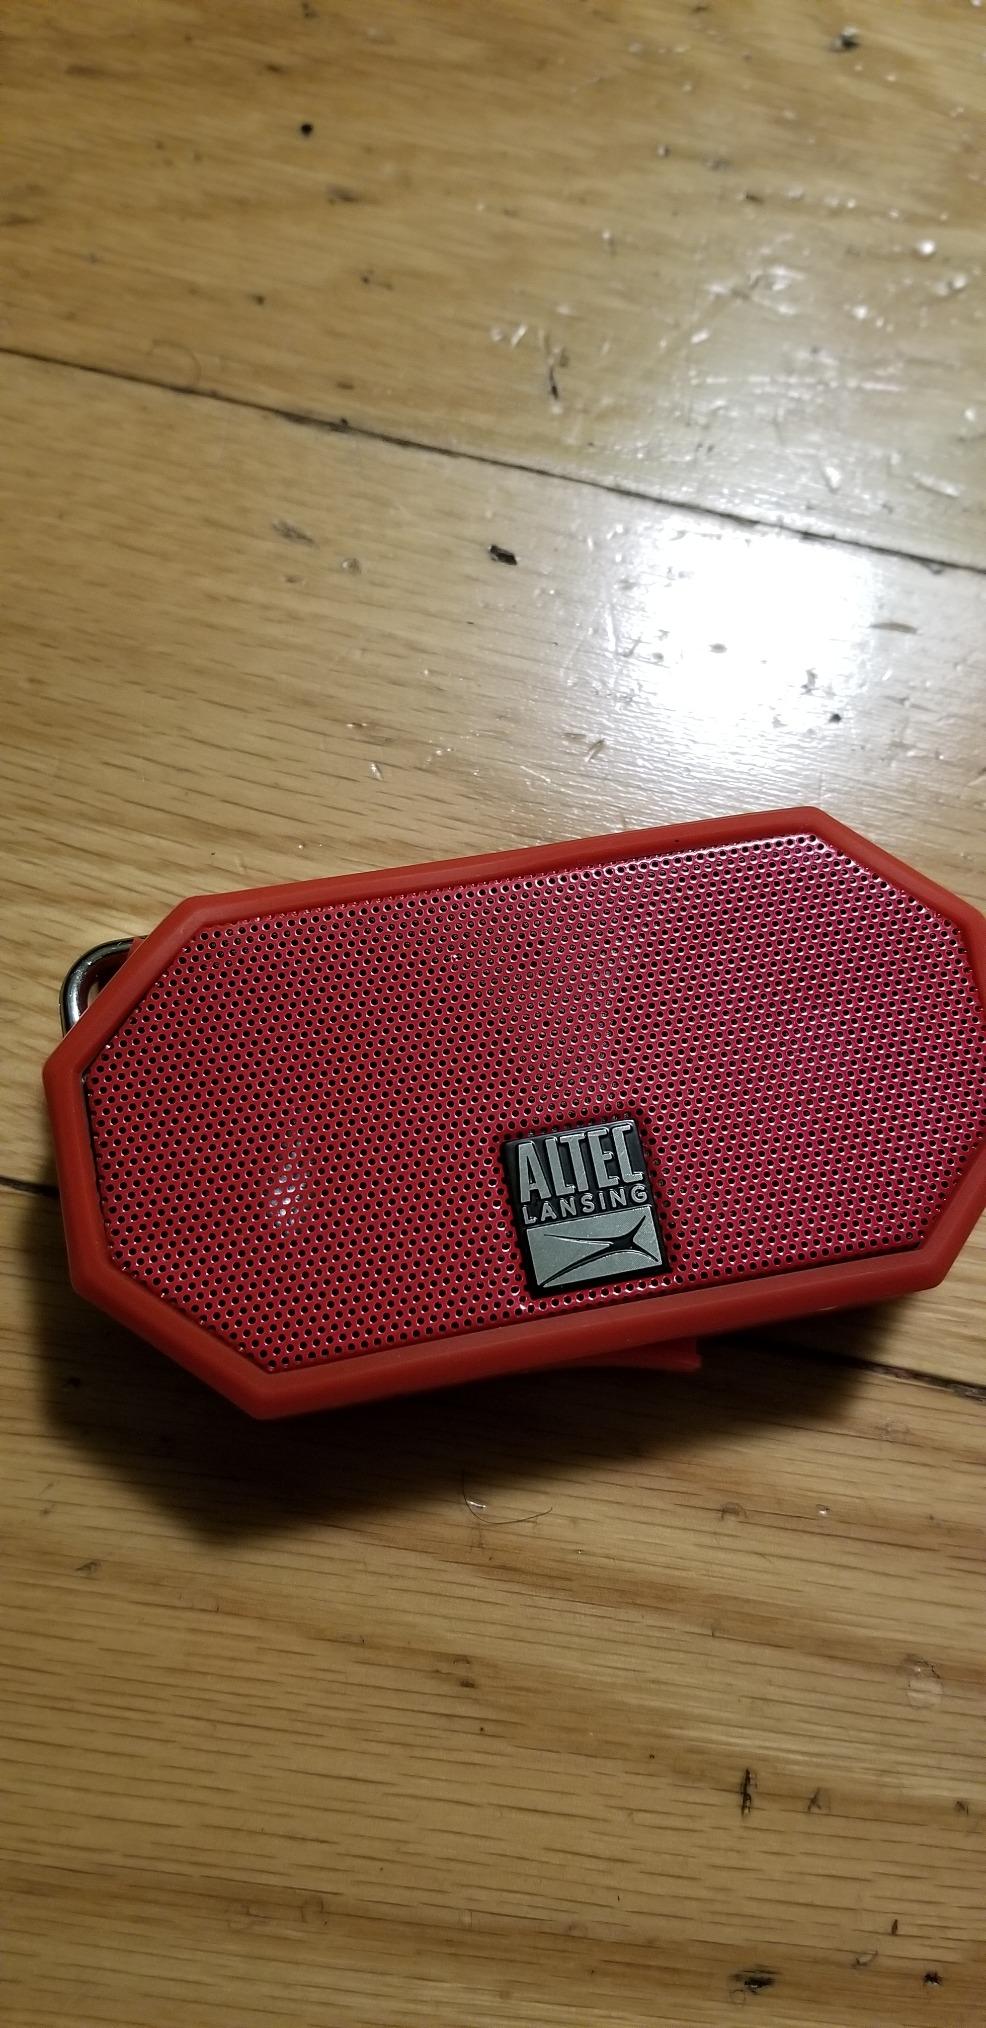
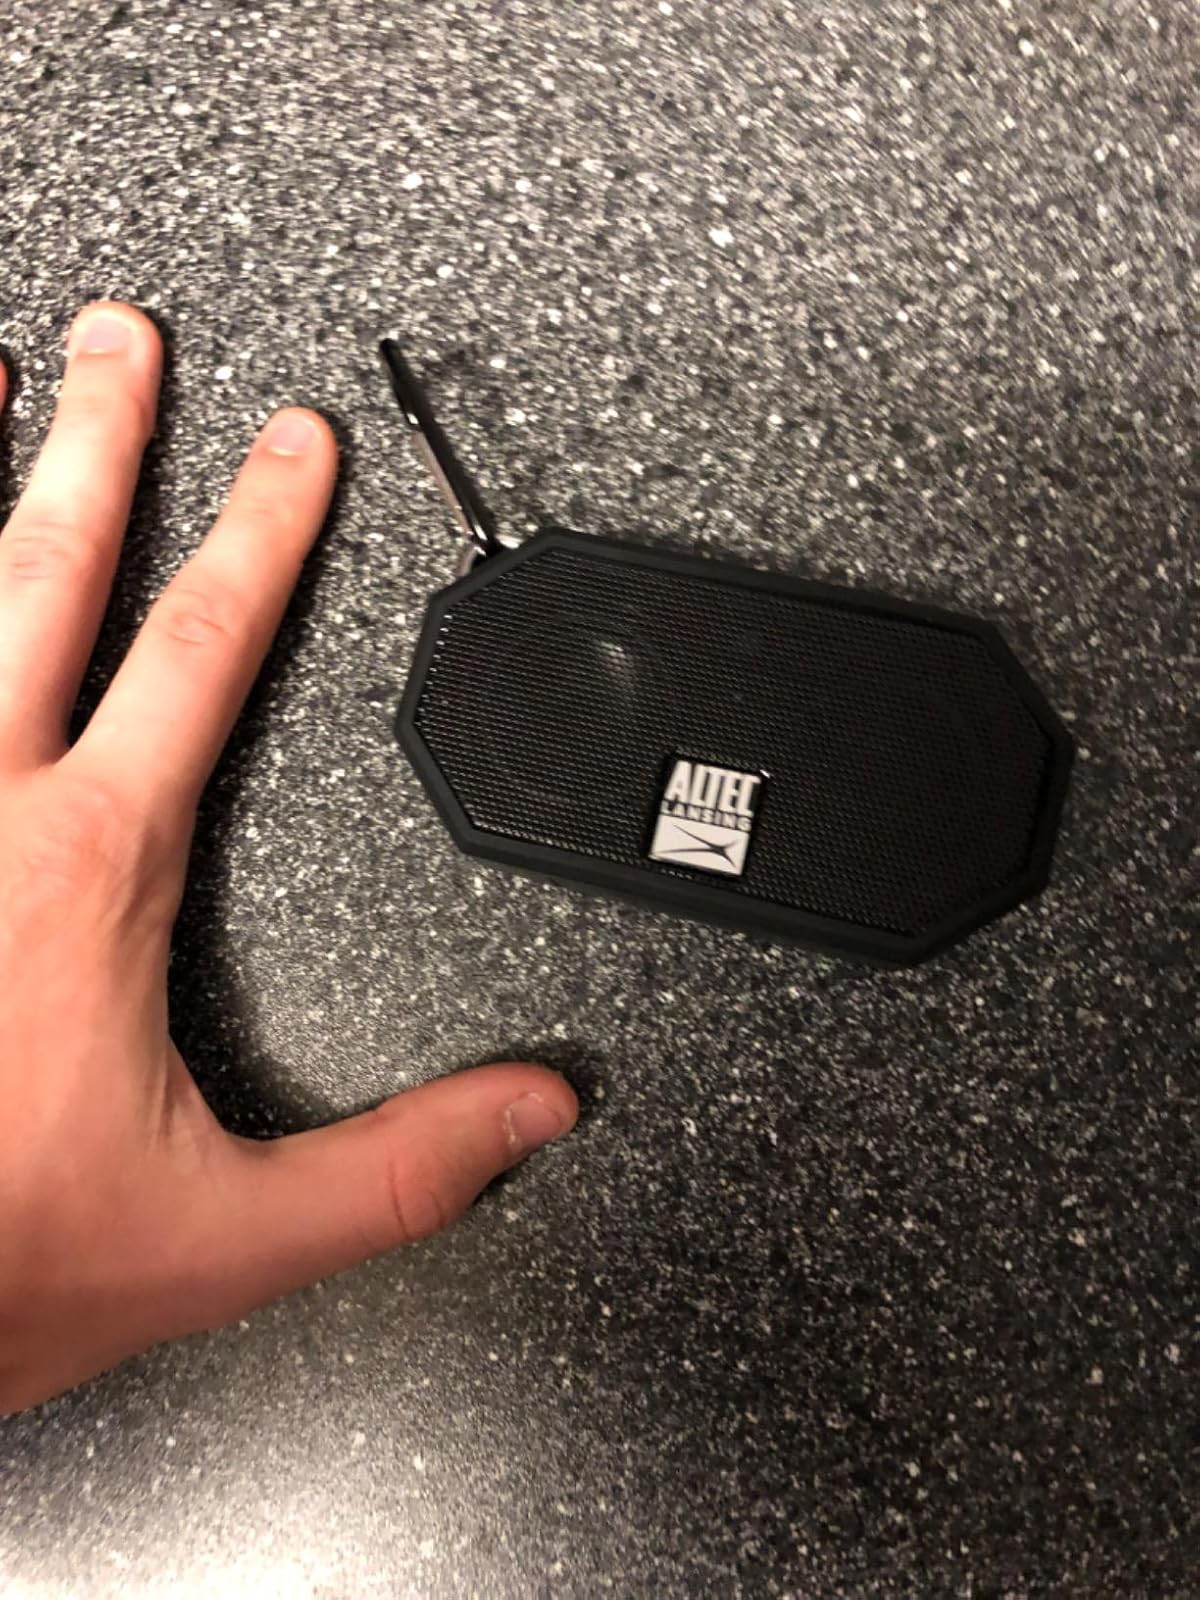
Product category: speaker
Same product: no